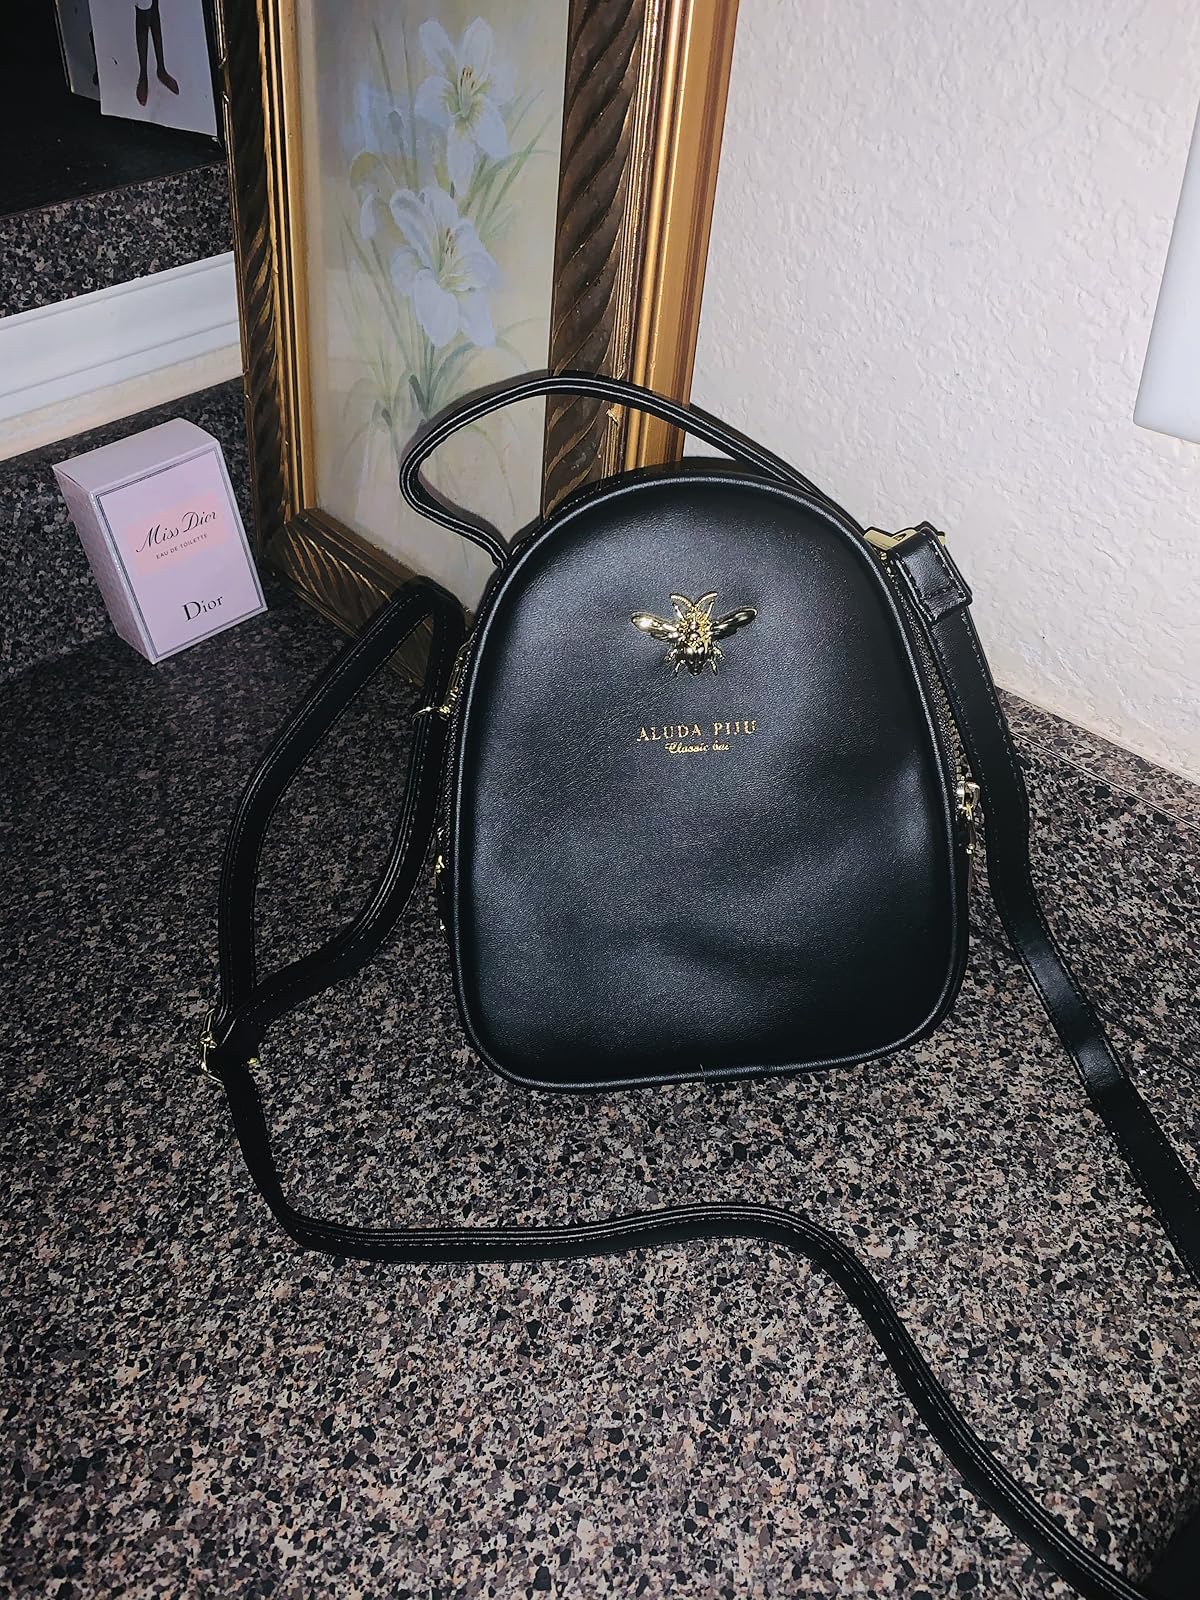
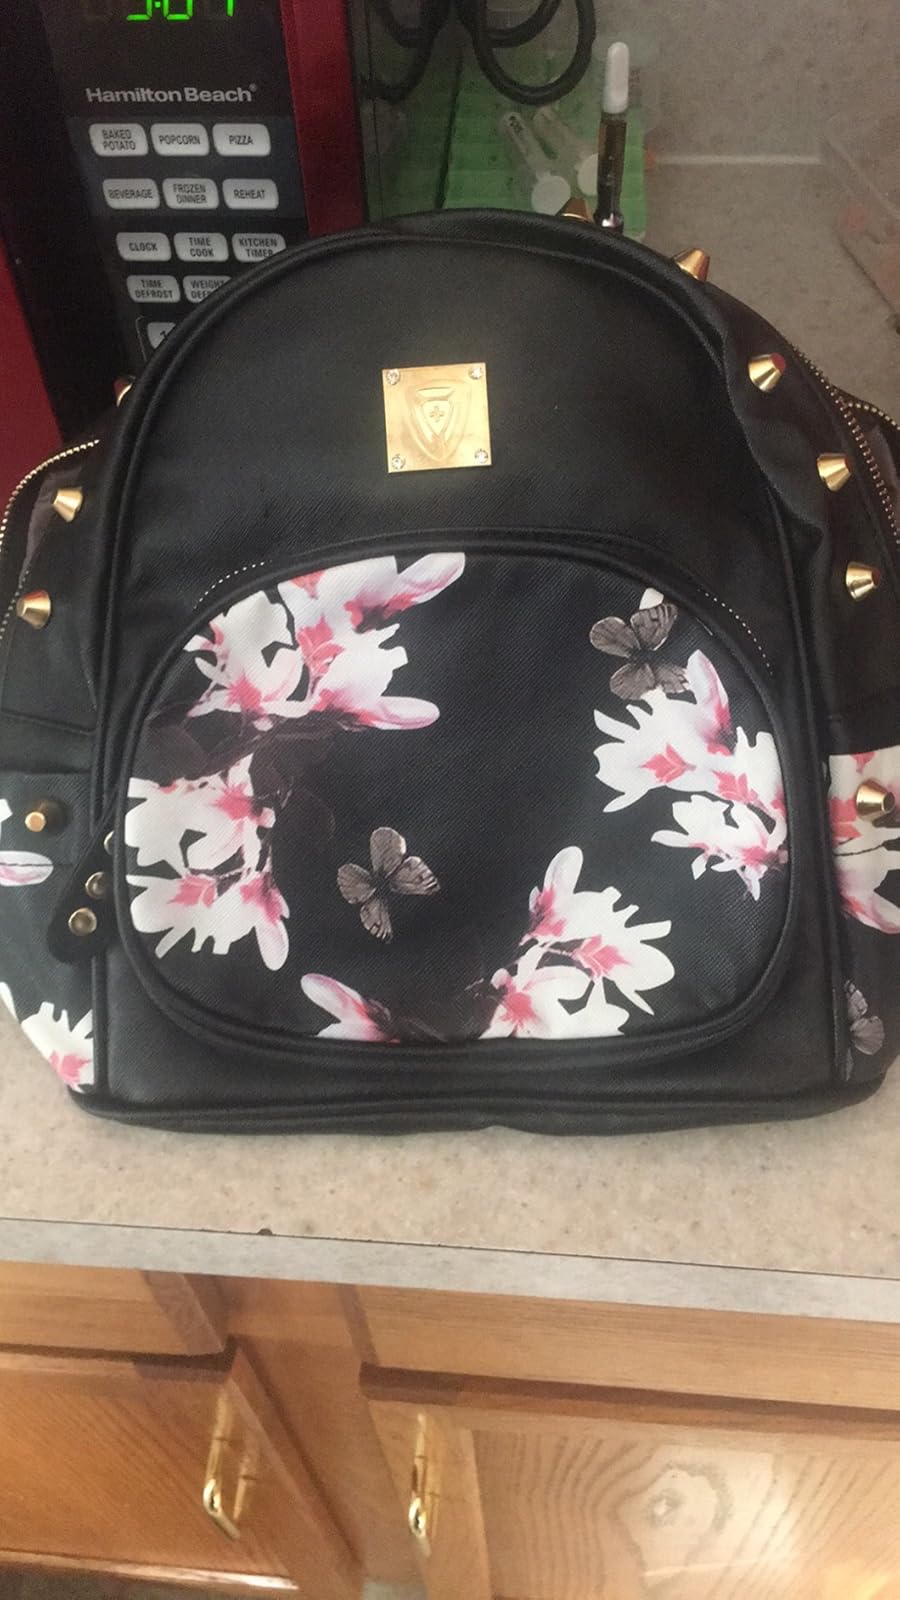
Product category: accessories_handbag
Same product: no